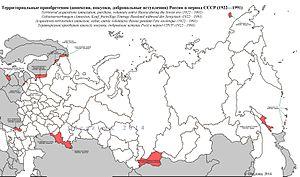
Acquisitions territoriales (annexion, achat, entrée volontaire) Russie pendant l'ère soviétique (1922—1991) Українська: Територіальні придбання (анексії, покупки, добровільні вступи) Росії в період СРСР (1922—1991)